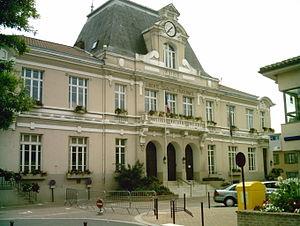
L'hôtel de ville de Châtillon-sur-Chalaronne (Ain, FRANCE)